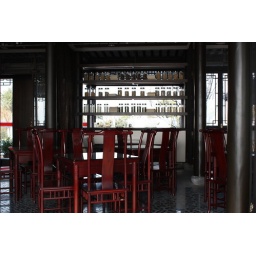
in a tea house on the lake